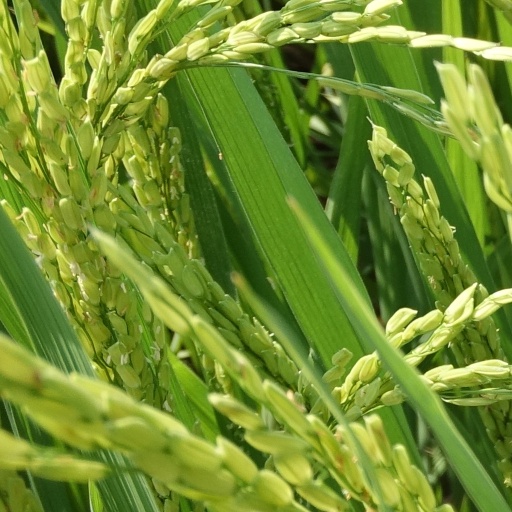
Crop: rice